Paris Commune

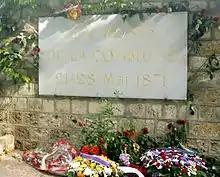
A plaque honours the dead of the Commune in Père Lachaise Cemetery.

On the morning of 22 May, bells finally were rung around the city, and Delescluze, as delegate for war of the Commune, issued a proclamation, posted all over Paris: